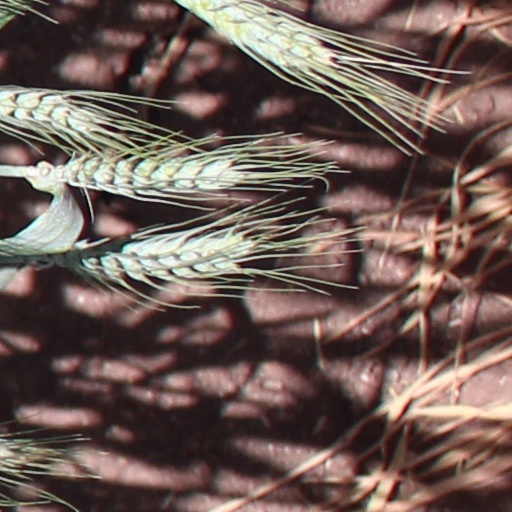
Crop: wheat